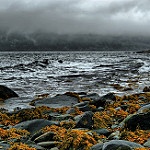
Label: sea